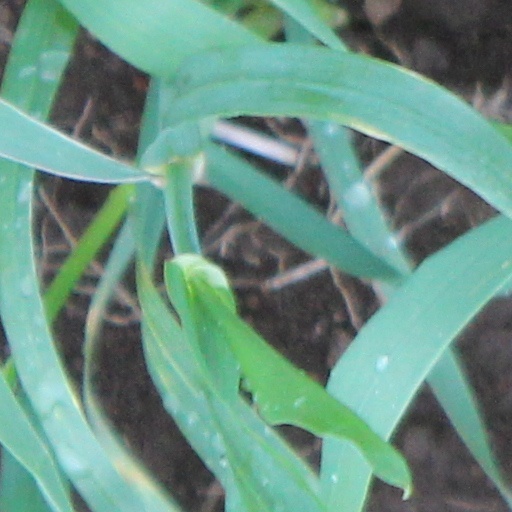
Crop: wheat